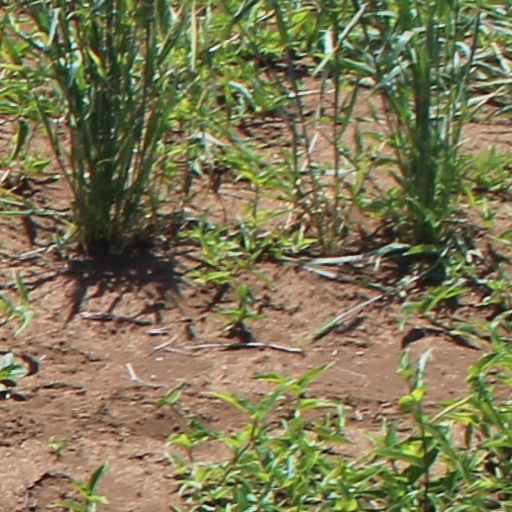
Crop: wheat